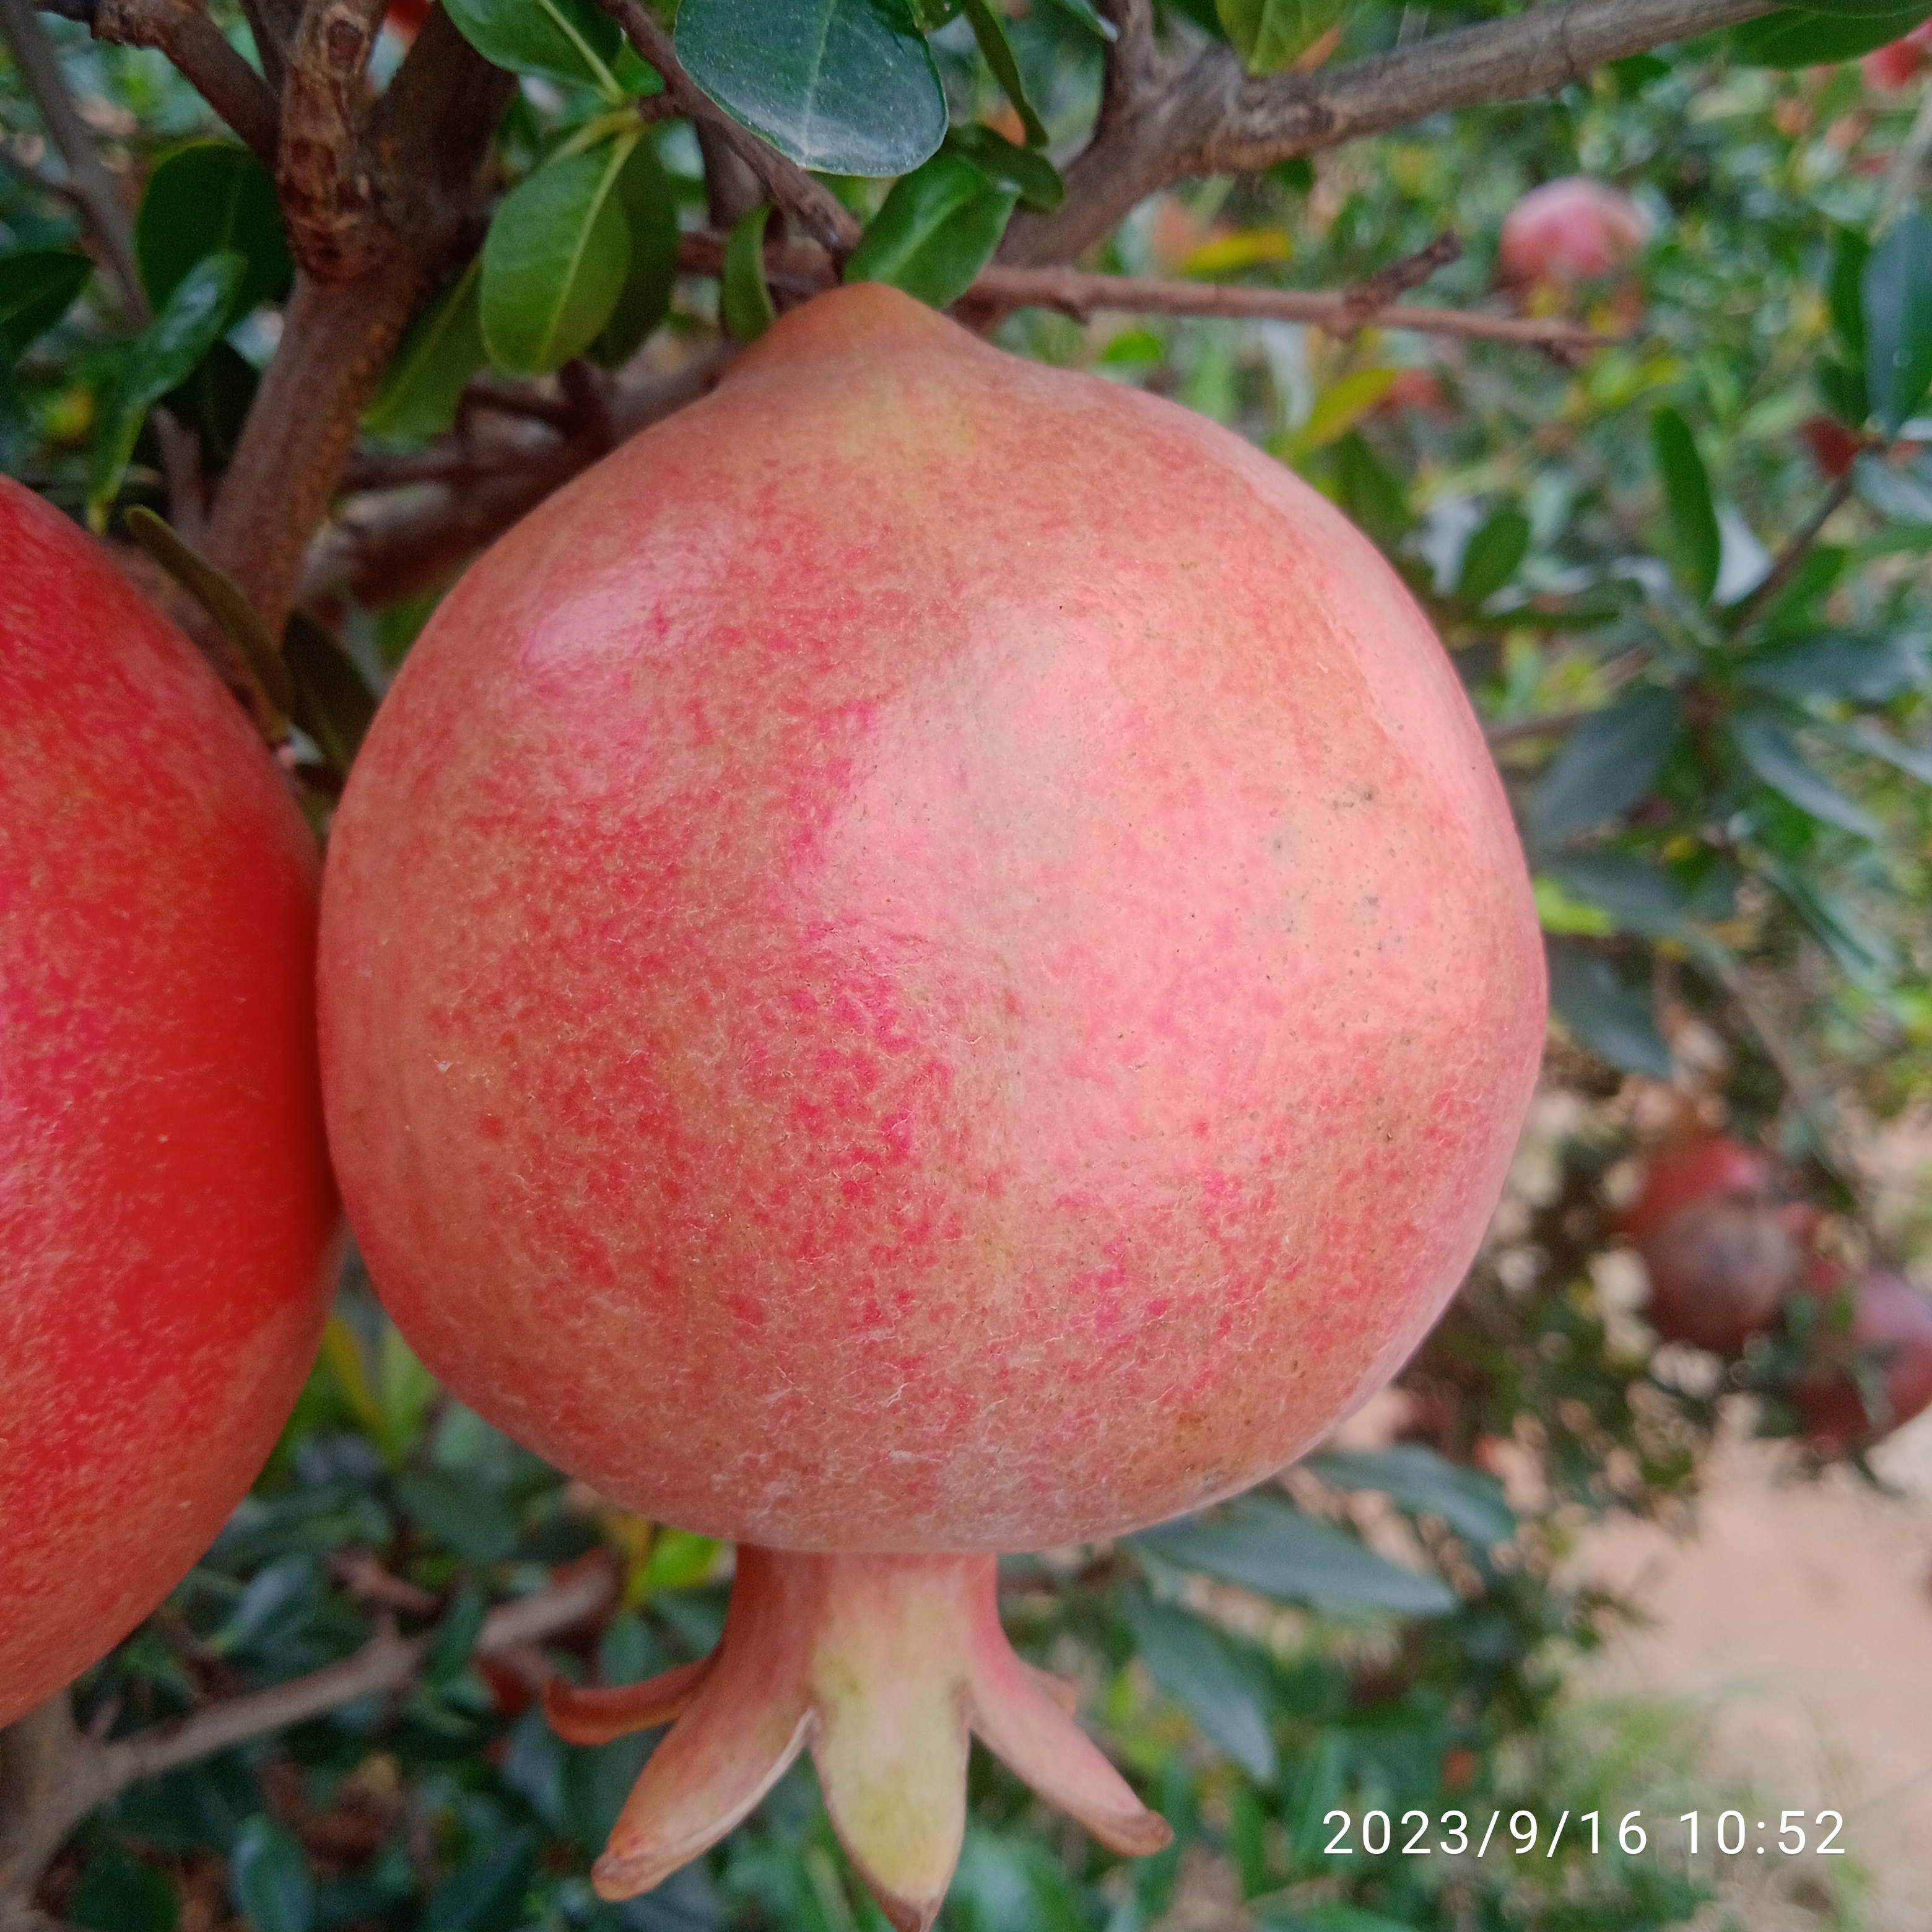
Label: Healthy